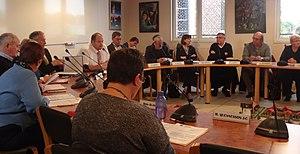
Somain est une commune française située dans le département du Nord, en région Hauts-de-France. L'ancienne commune de Villers-Campeau a été absorbée par Somain en 1947. Somain est également connu pour avoir été une grande commune minière, avec les fosses La Renaissance, Saint Louis, Casimir Périer et De Sessevalle ; l'extraction y a cessé en 1970.